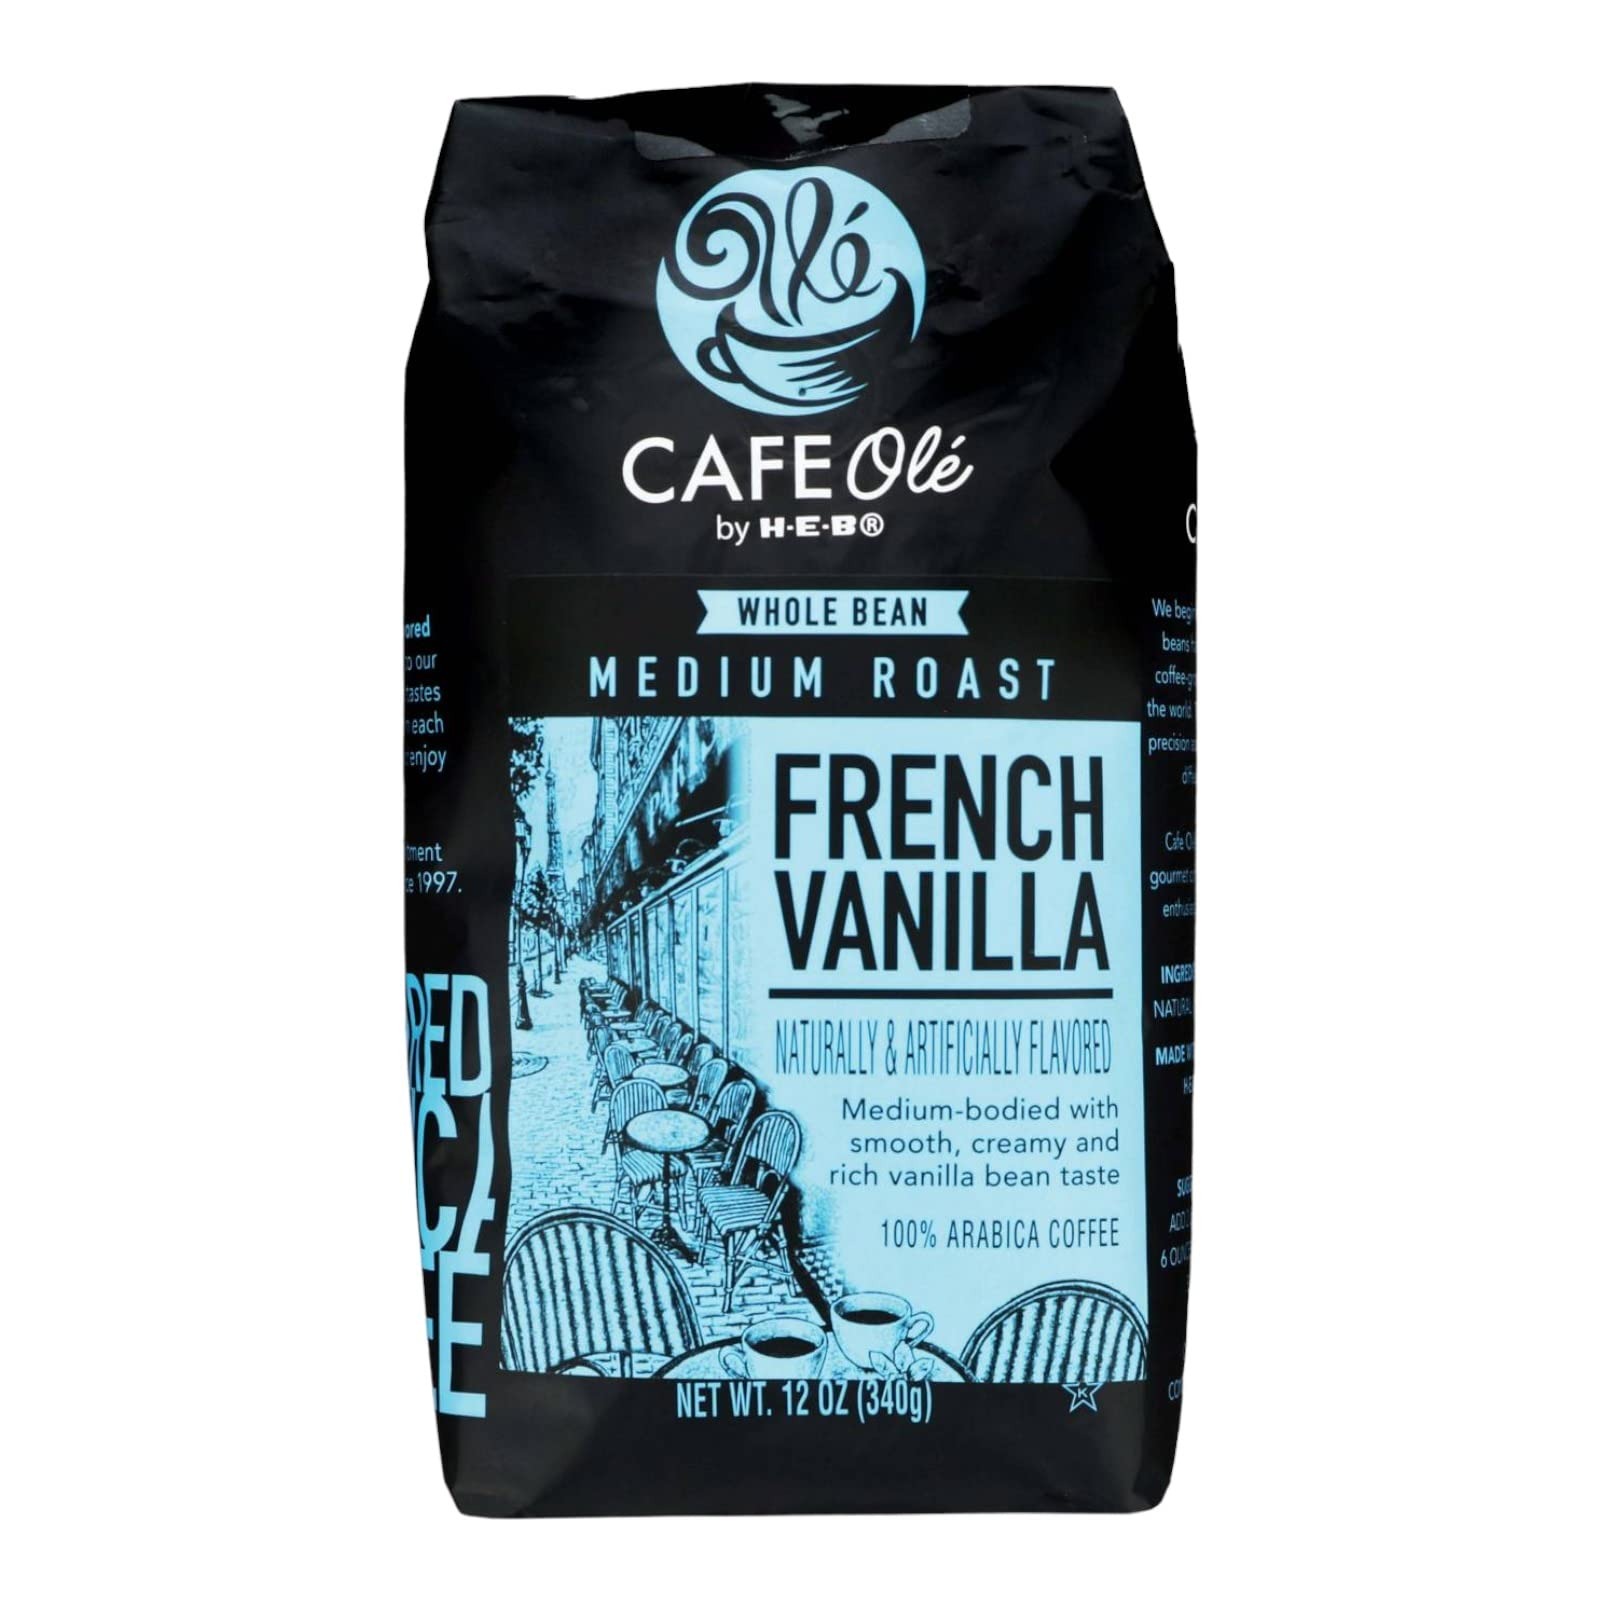
Item Name: HEB Cafe Ole Whole Bean Coffee 12oz Bag (Pack of 3) (Kenya AA - Medium Dark Roast (Full City))
Bullet Point: Great Coffees from HEB
Product Description: A Texas Tradition
Value: 3.0
Unit: Bag

Price: 39.88